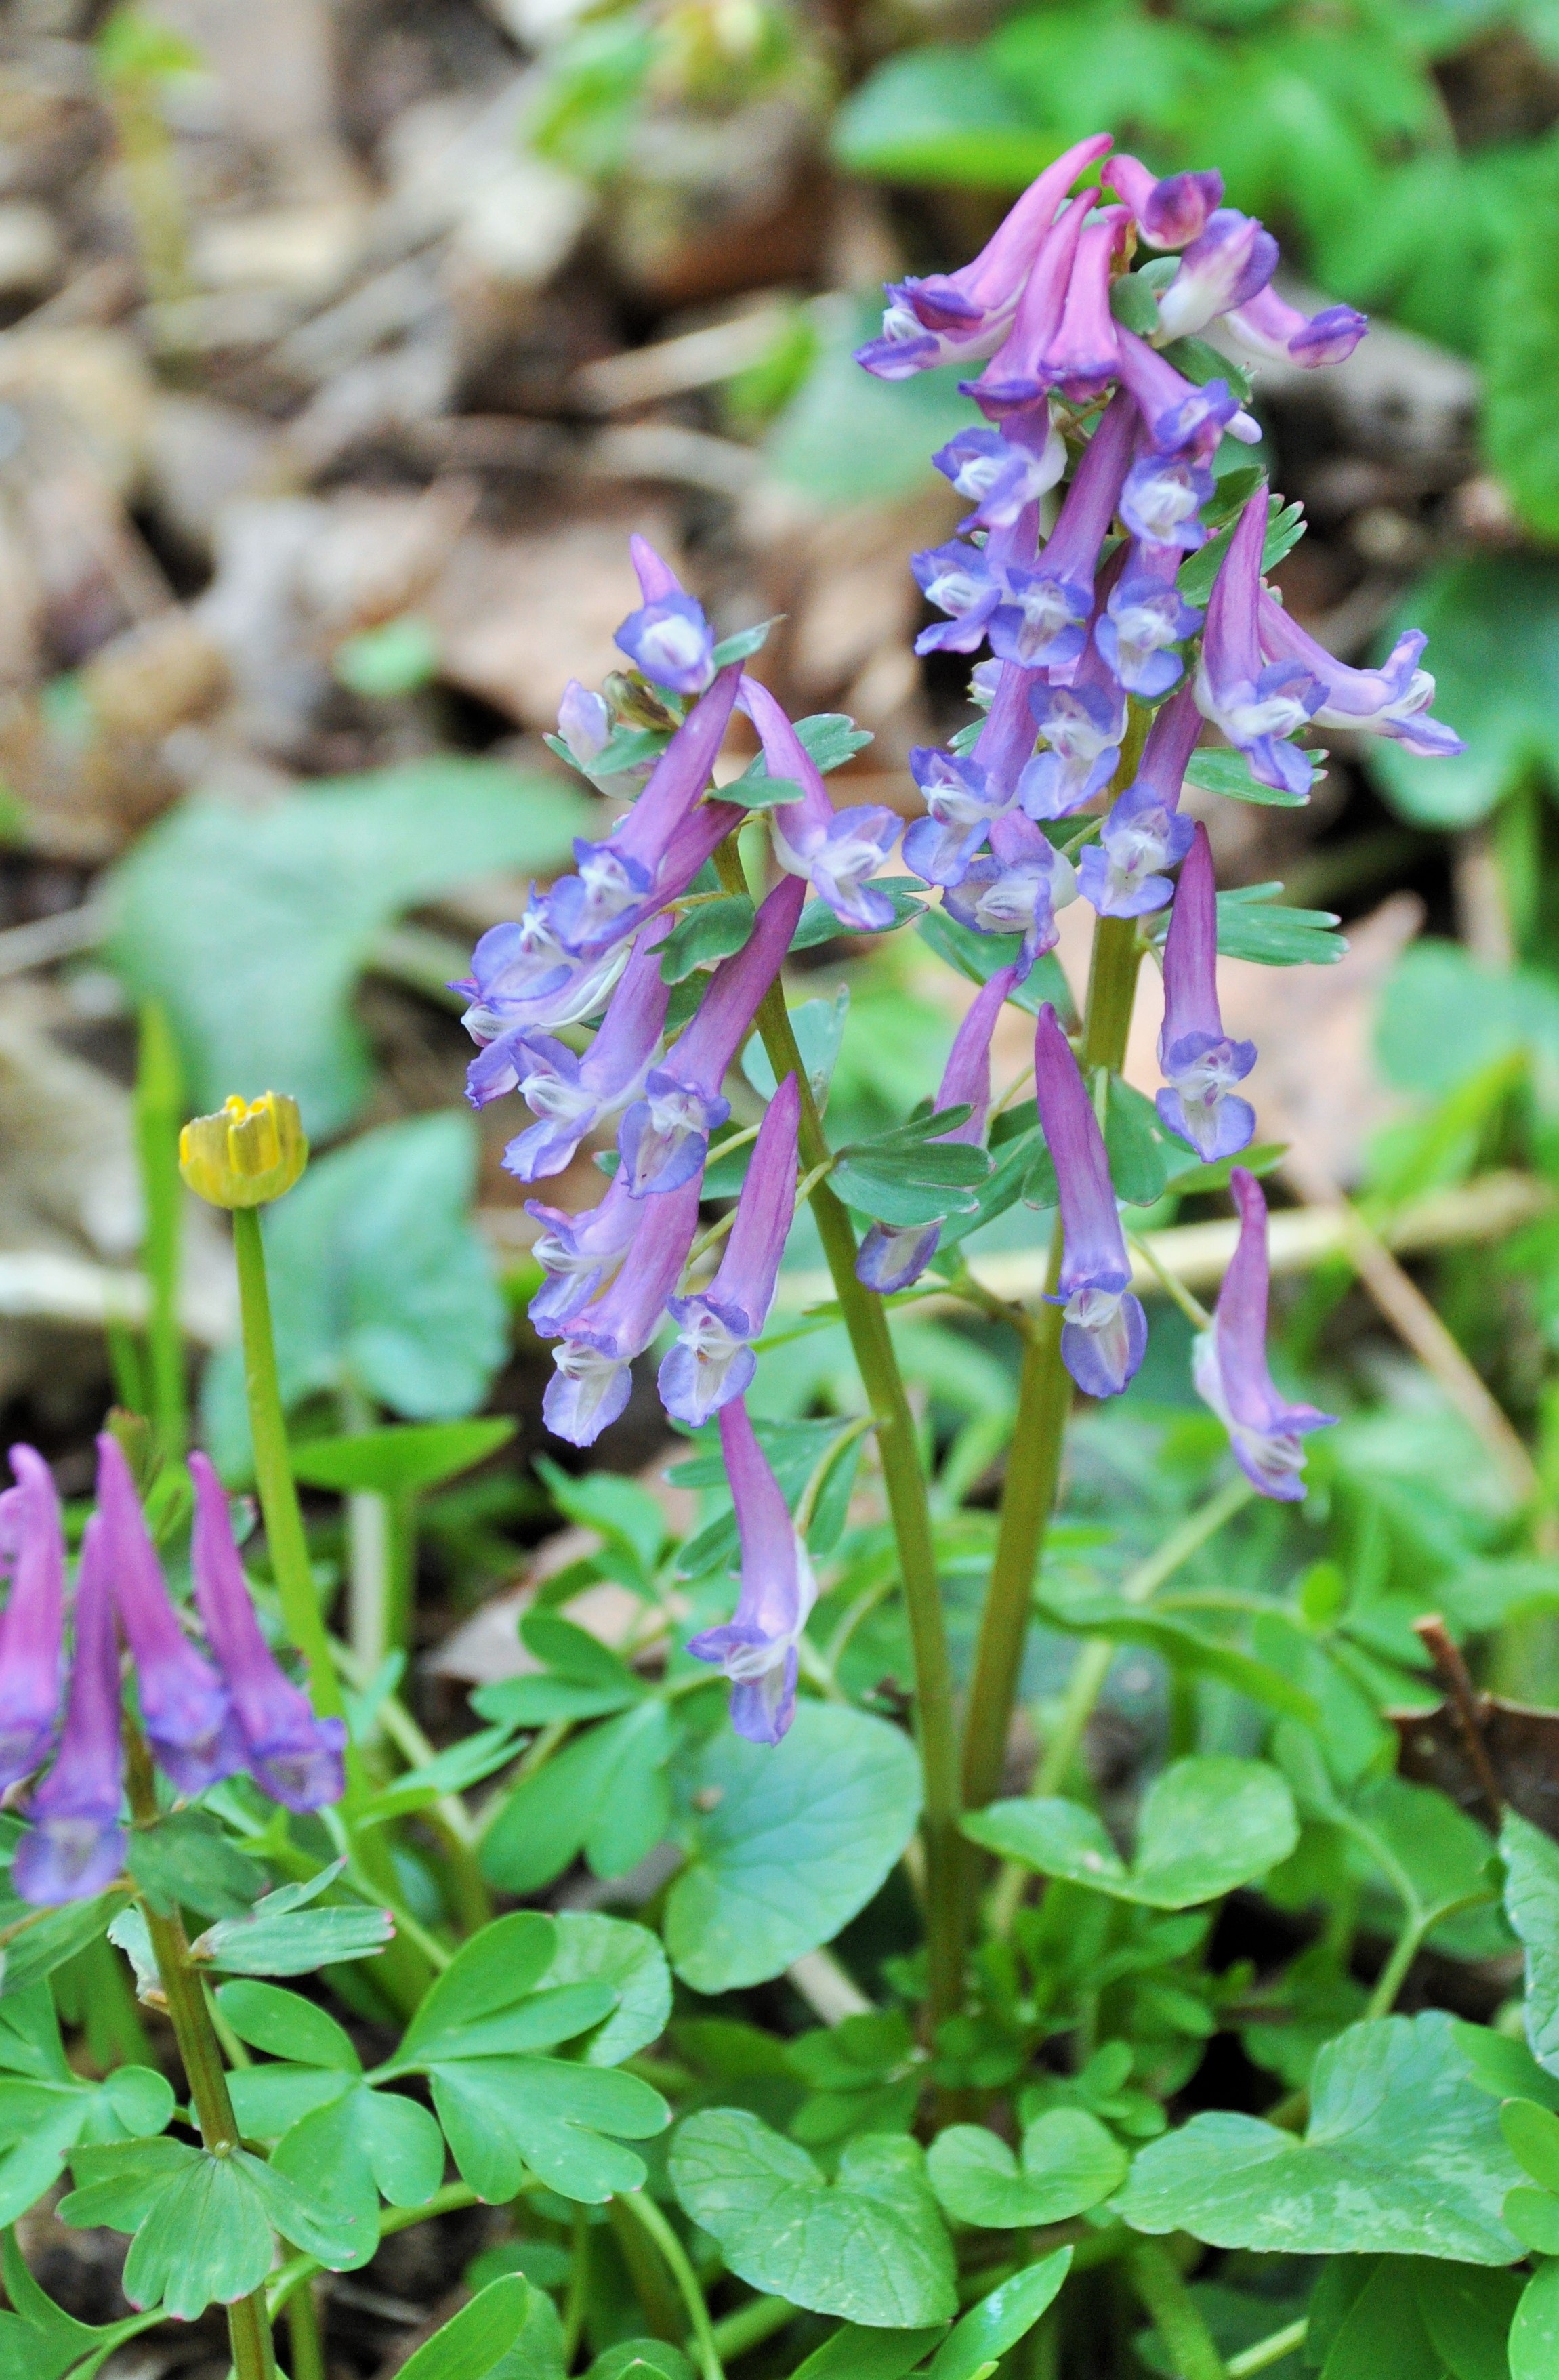
forest, plant, wood, flower, spring, herb, botany, garden, flora, wild flower, wildflower, wild flowers, purple flowers, violet, violets, flowering plant, woodland flowers, annual plant, land plant